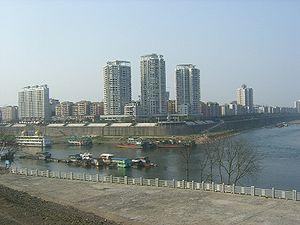
Le district de Hechuan est une subdivision de la municipalité de Chongqing en Chine. Le centre urbain du district est situé à une cinquantaine de kilomètres du centre de Chongqing, au confluent de deux rivières, le Fu et le Qu, avec le Jialing.